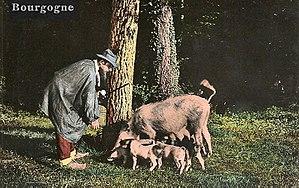
Caveur de truffes et ses cochons en Bourgogne